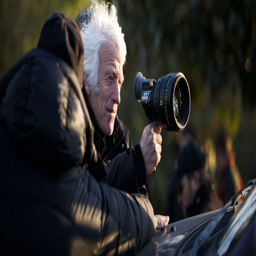
director of cinematographer finds the shot on the set of crime fiction film